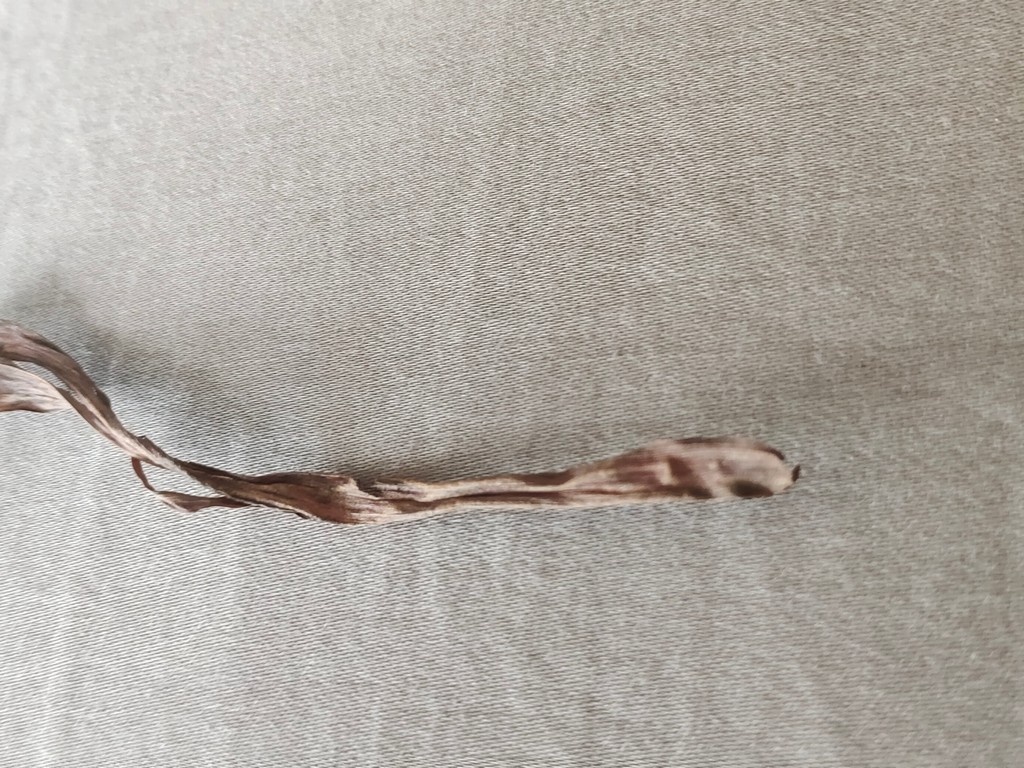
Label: Dried